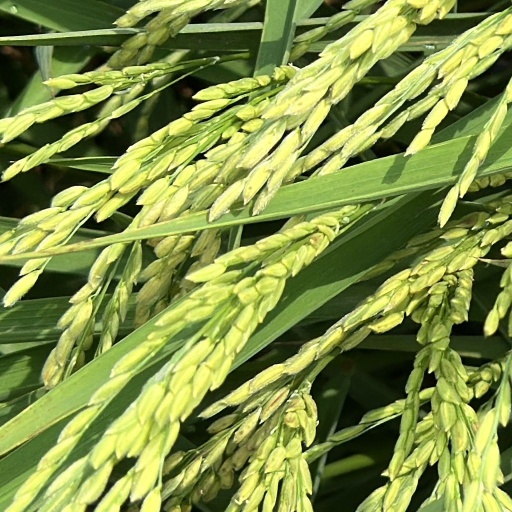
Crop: rice